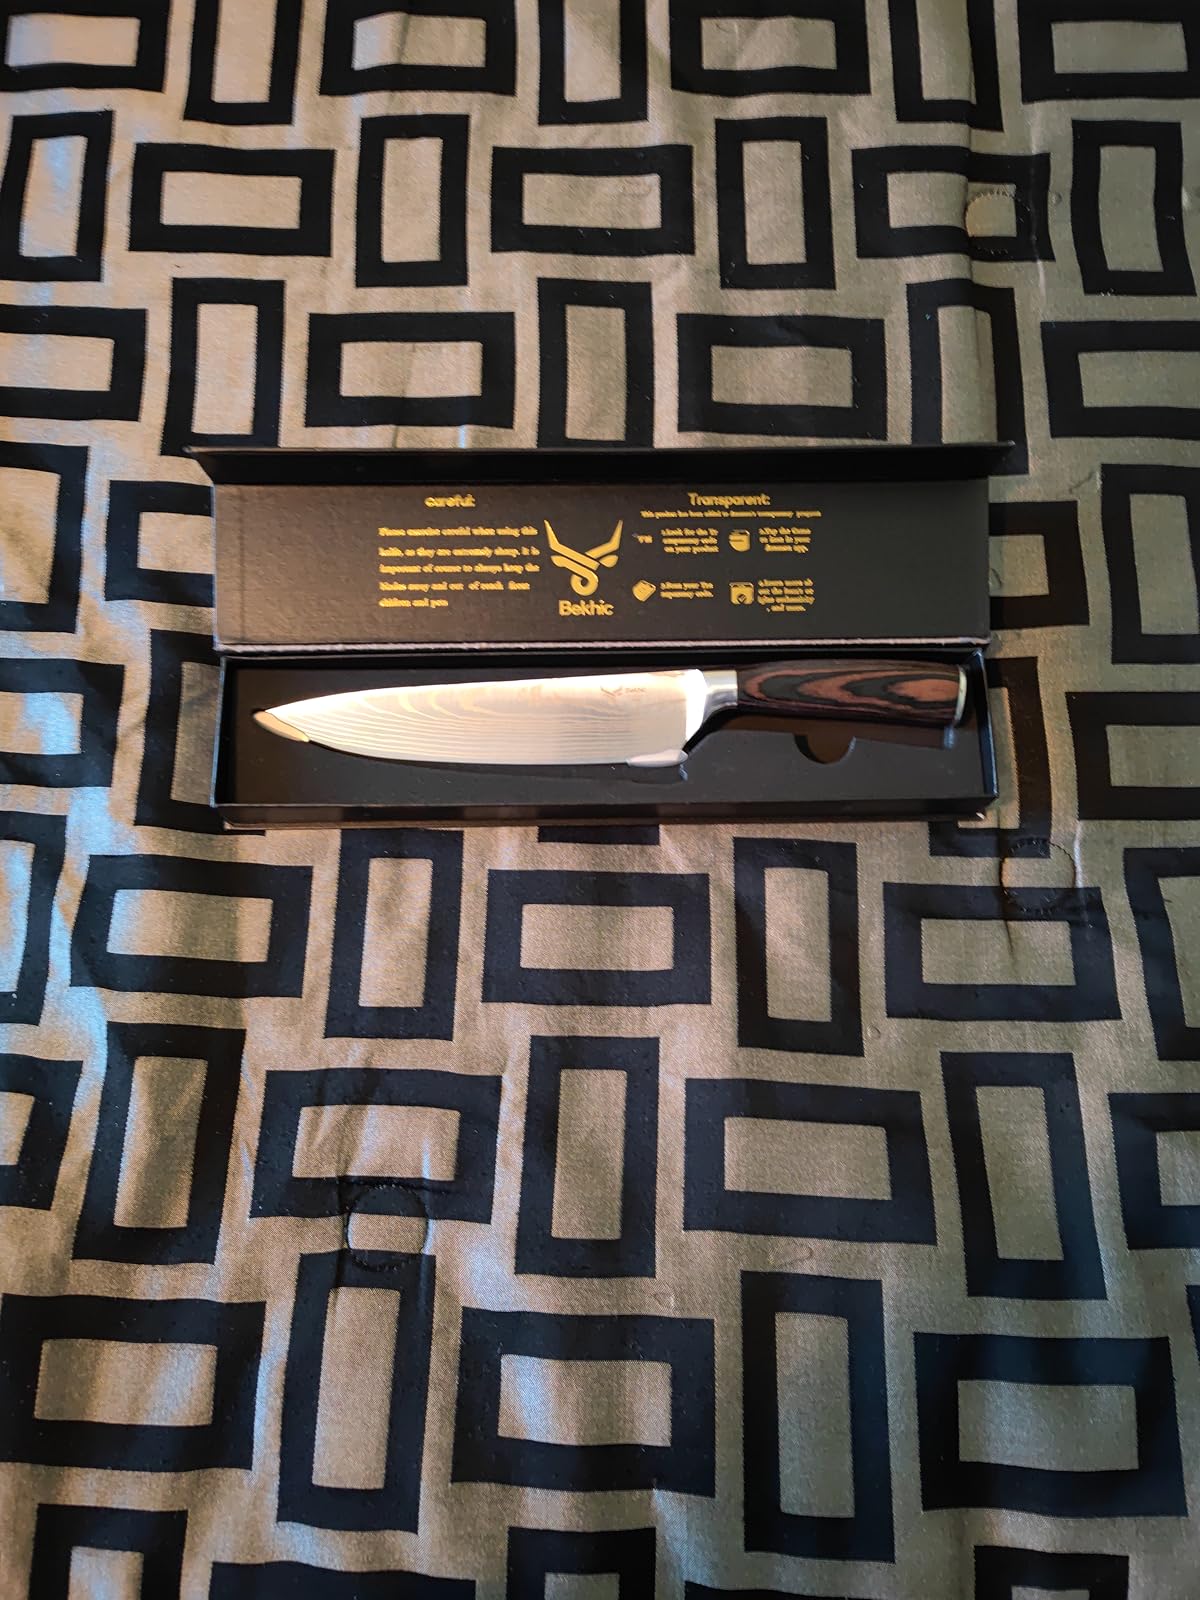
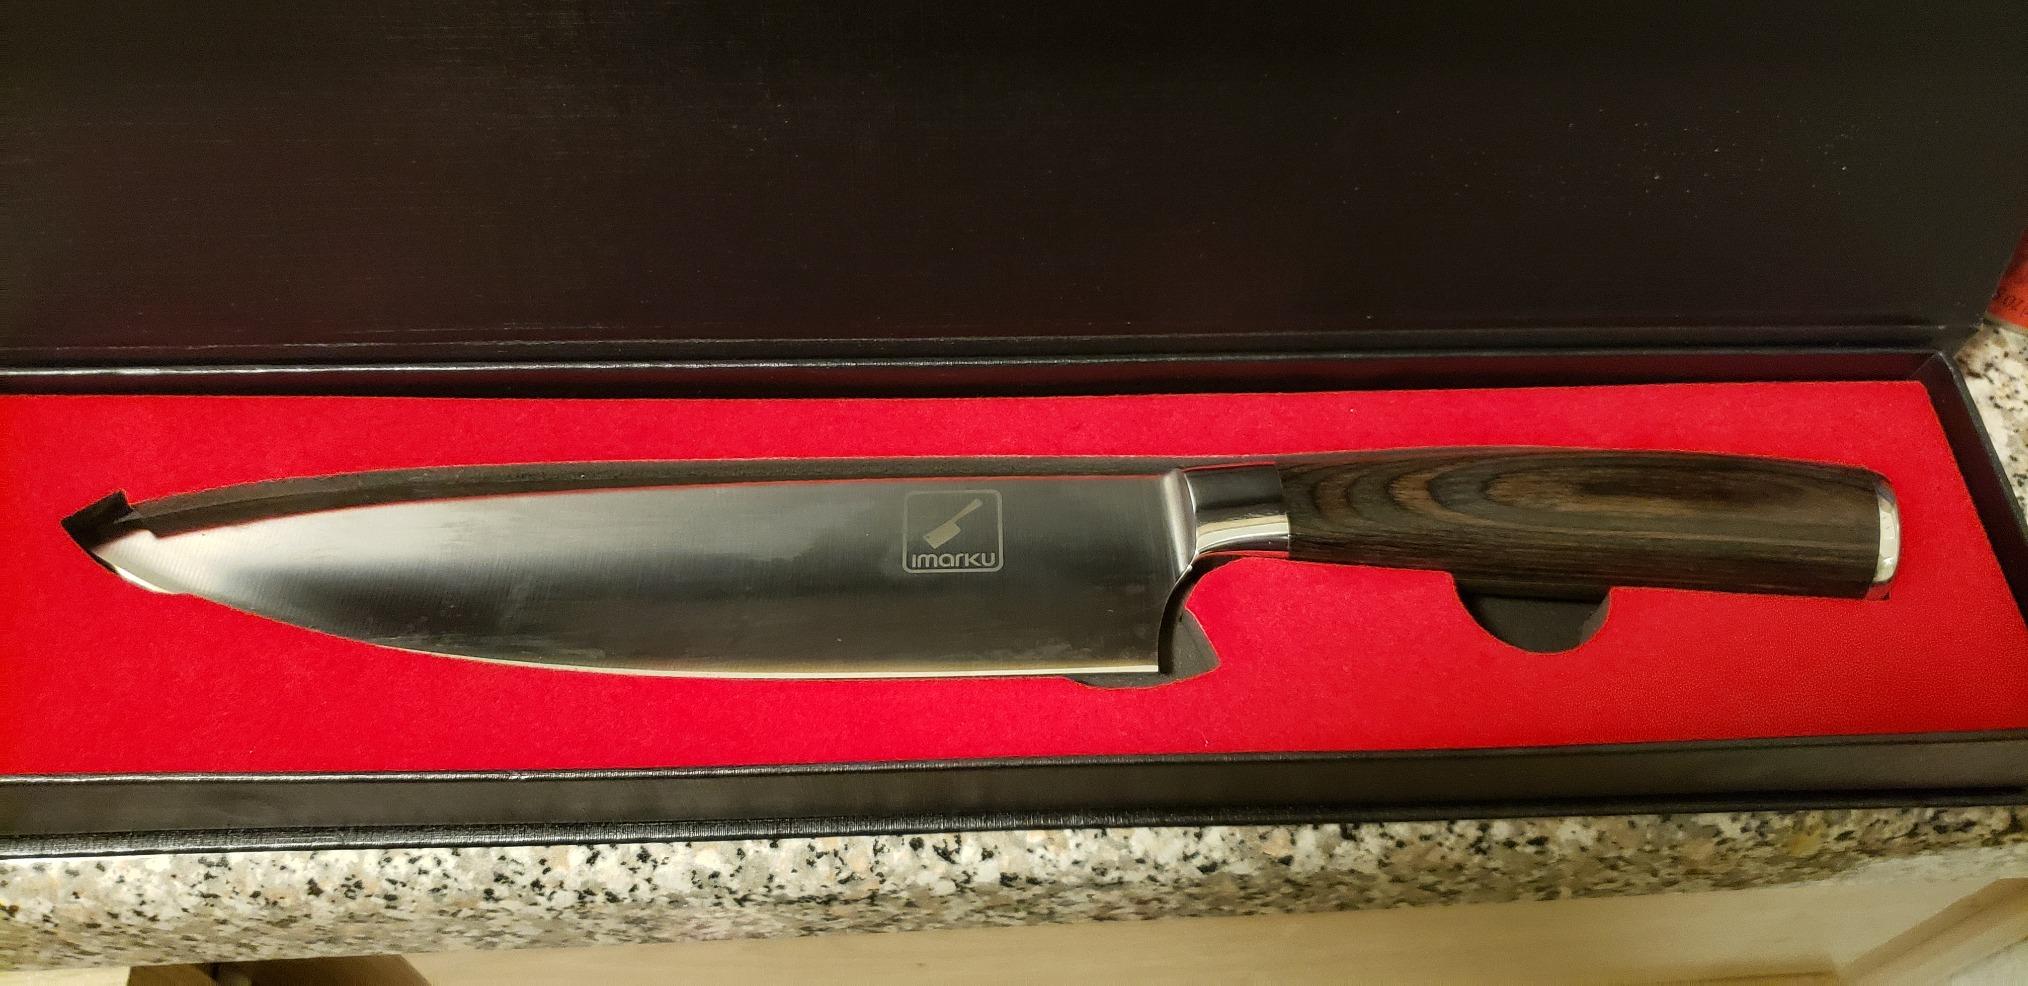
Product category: items_knife
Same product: no